Sempiternal (album)

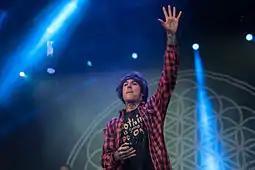

The album's track listing is arranged to fuel a conceptual interpretation. The album, which is penned by Sykes, is lyrically more positive and tongue-in-cheek in comparison to the dark lyricisms of the previous album, "There Is a Hell". The album's lyrics are also focused on self-reflective themes of analysing the consequences of someone's actions on people's lives and transforming them into apologies and described as having "a more considerate, contemplative and self-aware demeanour". Sykes explained that while "There Is a Hell" examined mannerisms such as dealing with great amounts of depression, "Sempiternal" examines learning how to deal with that stress. Despite the proclaimed positivity of the album in an interview with "Kerrang!" magazine where they review the songs track by track Sykes makes several references to "a problem" which cohesively binds the tracks themes together. The lyrics are also cited as possessing anti-religious connotations, with Sykes summarising this by saying "I'm an atheist so it's all about not believing in God. Before the album I was put in a position where I was asked to believe in God to get better, I was in a shitty place and I was asked to put my faith in God". The lyrical structure is also seen as following a "yin-and-yang". Heard in songs like "Can You Feel My Heart", where the lyrics polarise with "the higher I get, the lower I sink".